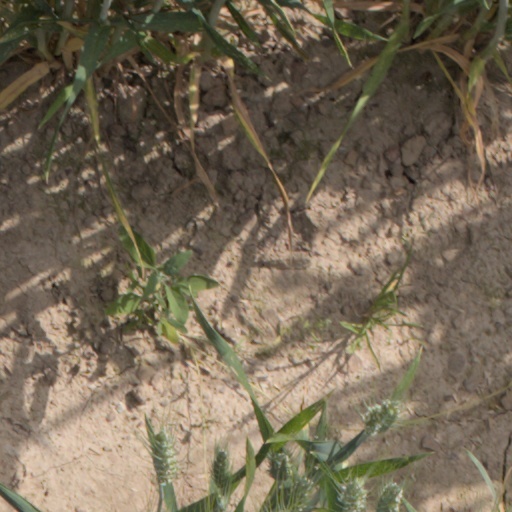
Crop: wheat